John Ellis (baseball)

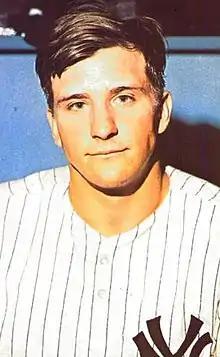
Ellis in 1970

John Charles Ellis (August 21, 1948 – April 5, 2022) was an American professional baseball player who played as a first baseman and catcher in Major League Baseball from 1969 to 1981. He played for the New York Yankees, Cleveland Indians, and Texas Rangers.